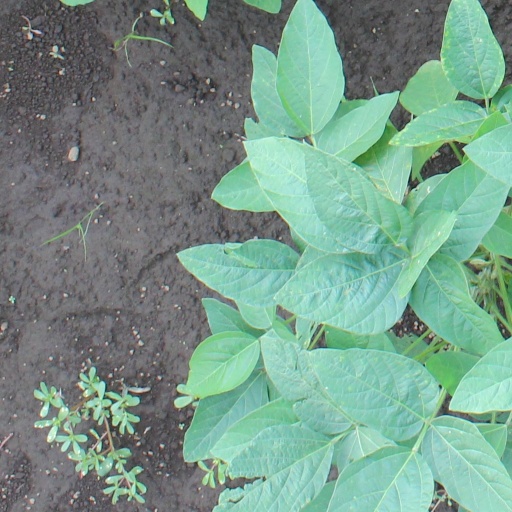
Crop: soybean